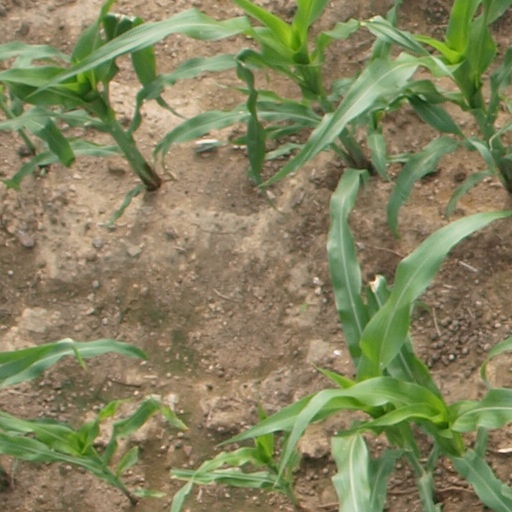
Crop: maize; corn